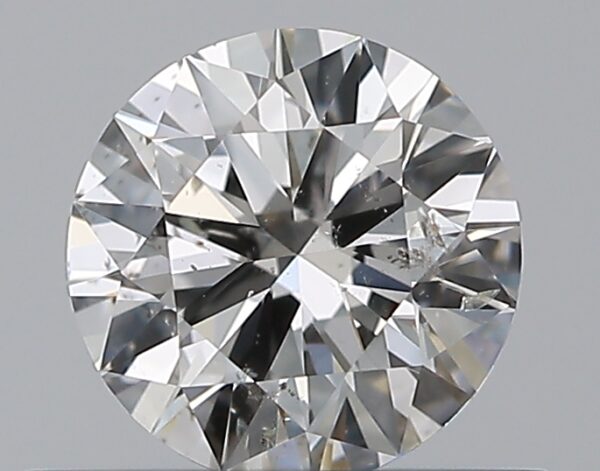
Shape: round
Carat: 0.5
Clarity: SI2
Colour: G
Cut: VG
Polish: EX
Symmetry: GD
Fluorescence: N
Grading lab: GIA
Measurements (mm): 5.05 x 5.09 x 3.11